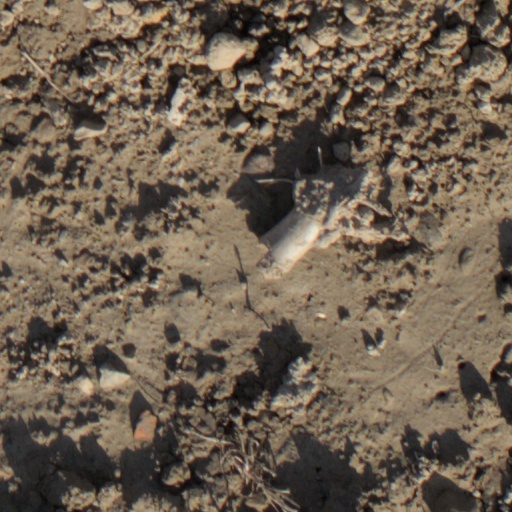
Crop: wheat